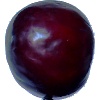
Label: Plum 2